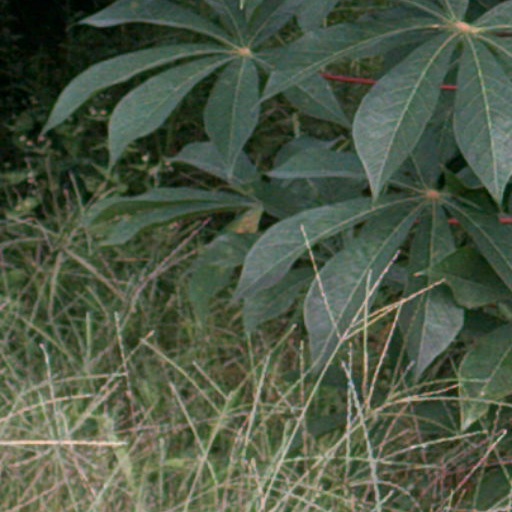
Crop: cassava